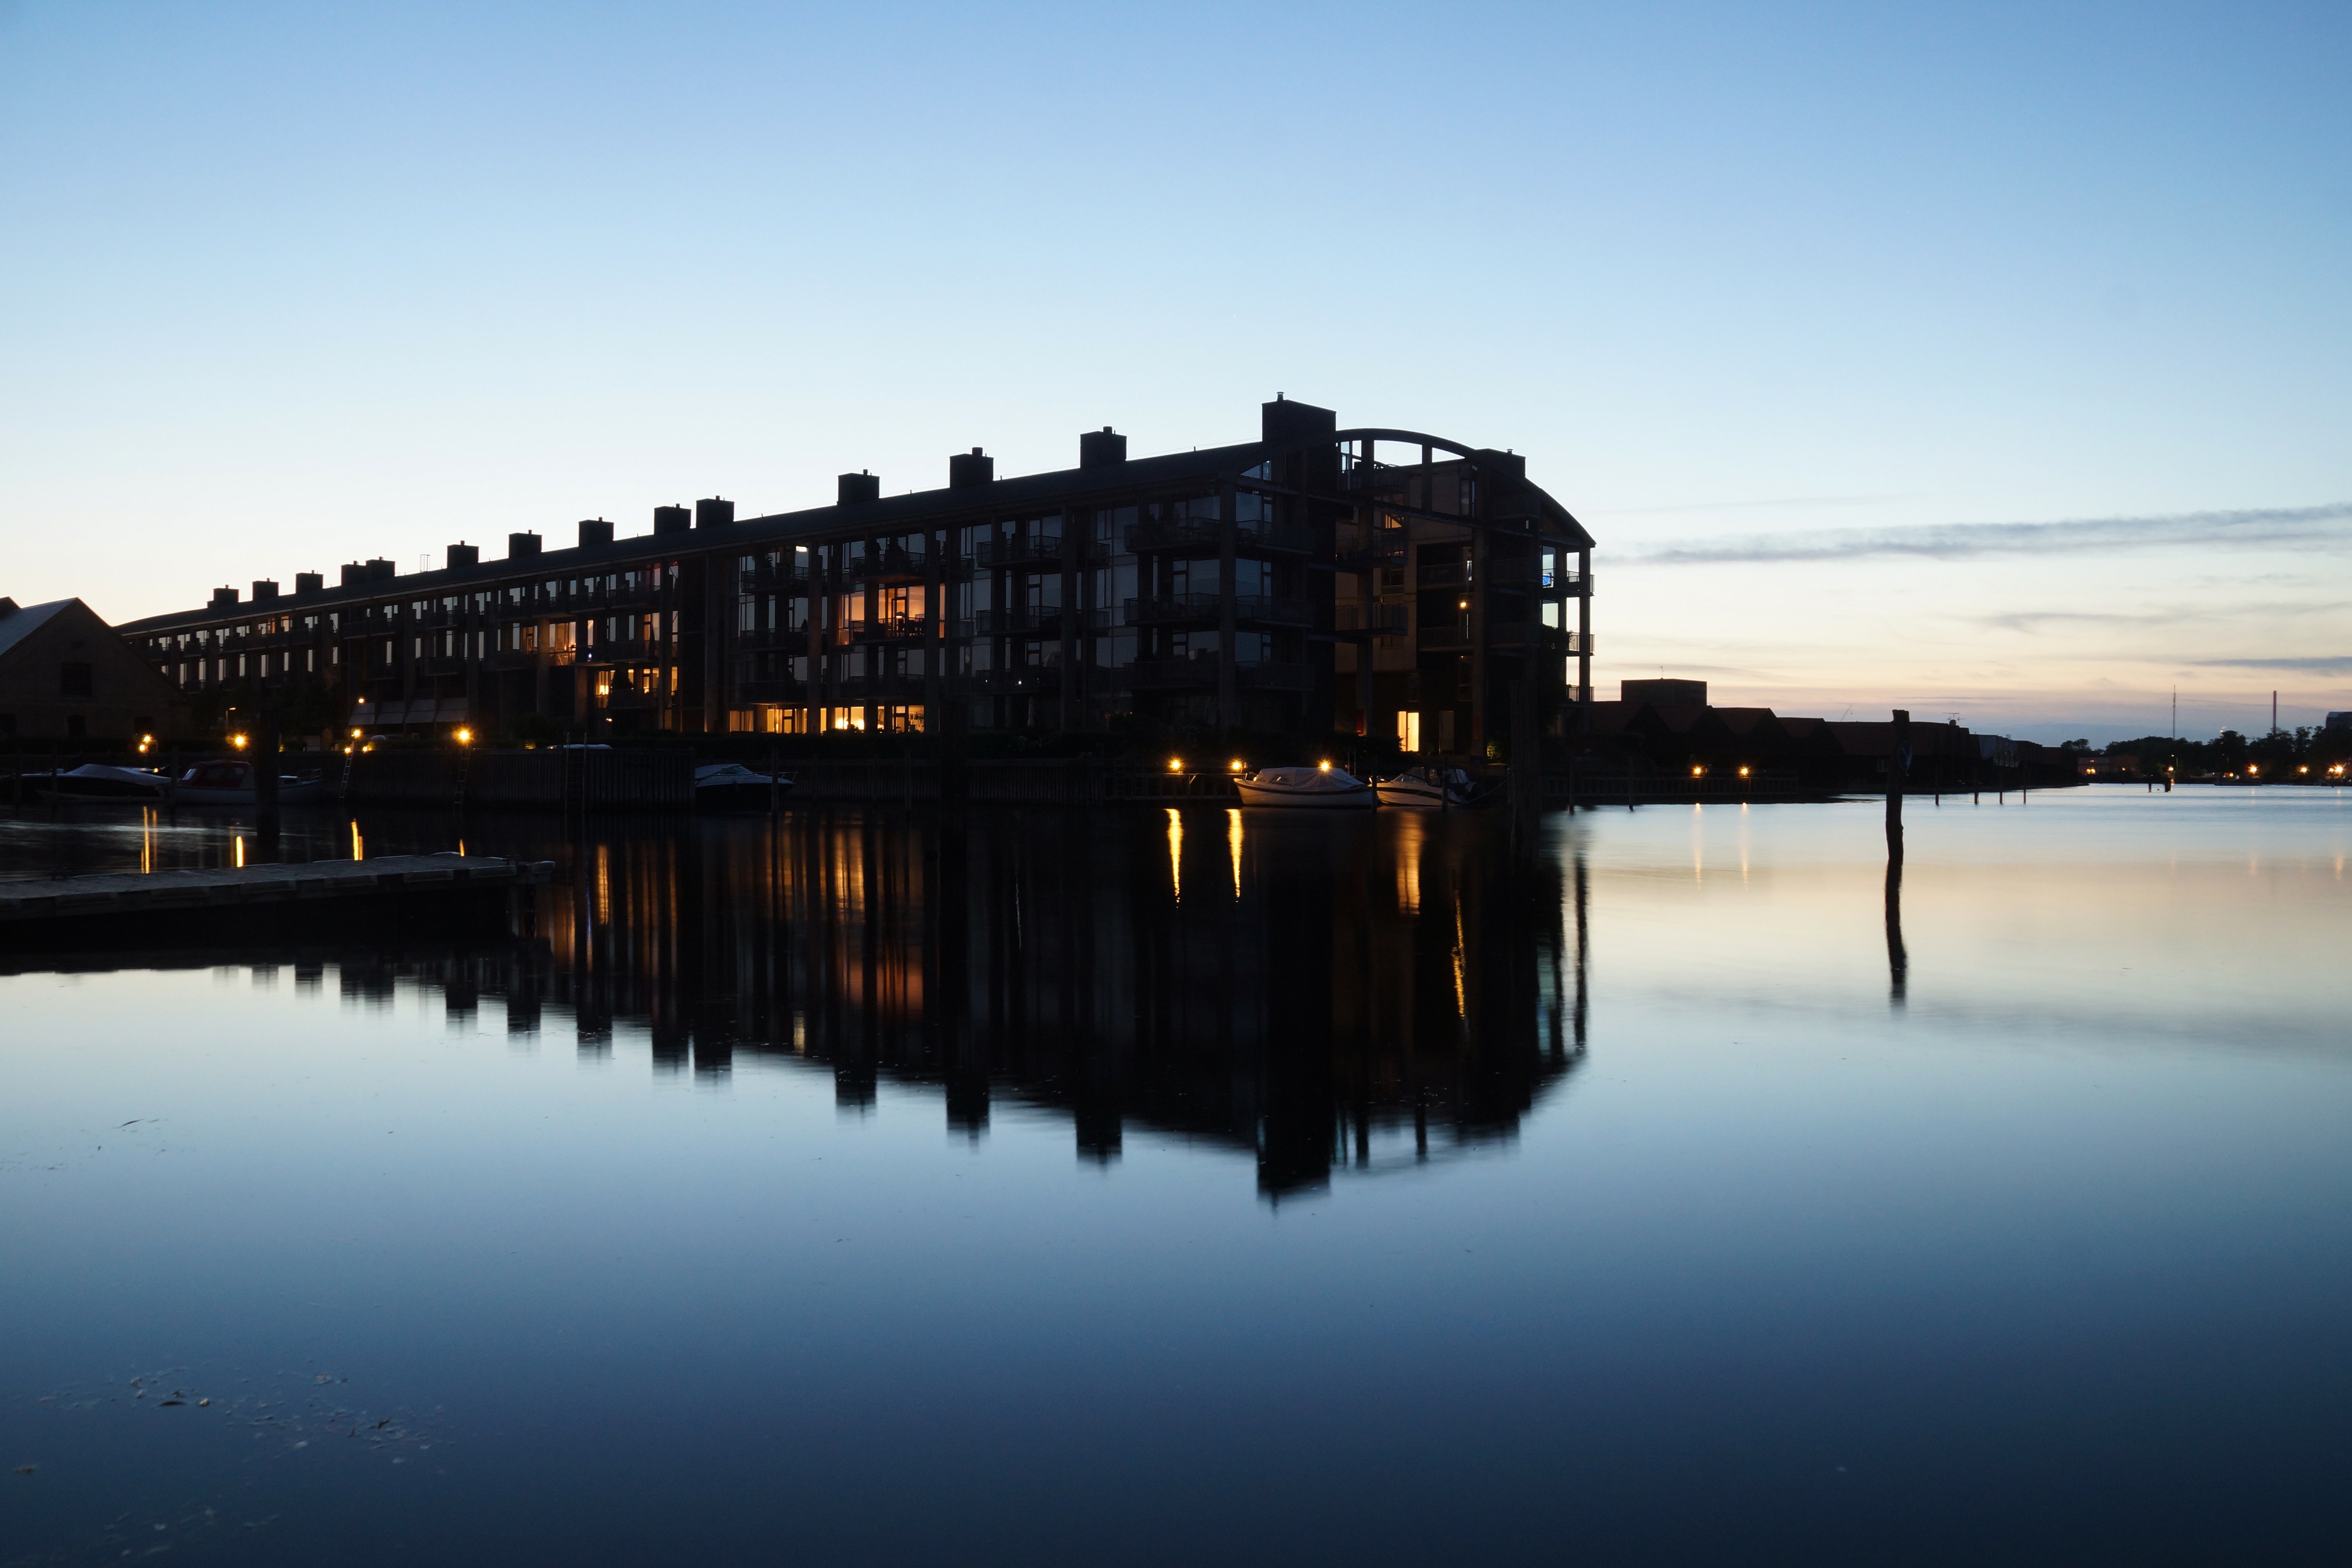
sea, water, horizon, sunrise, sunset, bridge, skyline, morning, dawn, pier, river, cityscape, panorama, dusk, evening, reflection, waterway